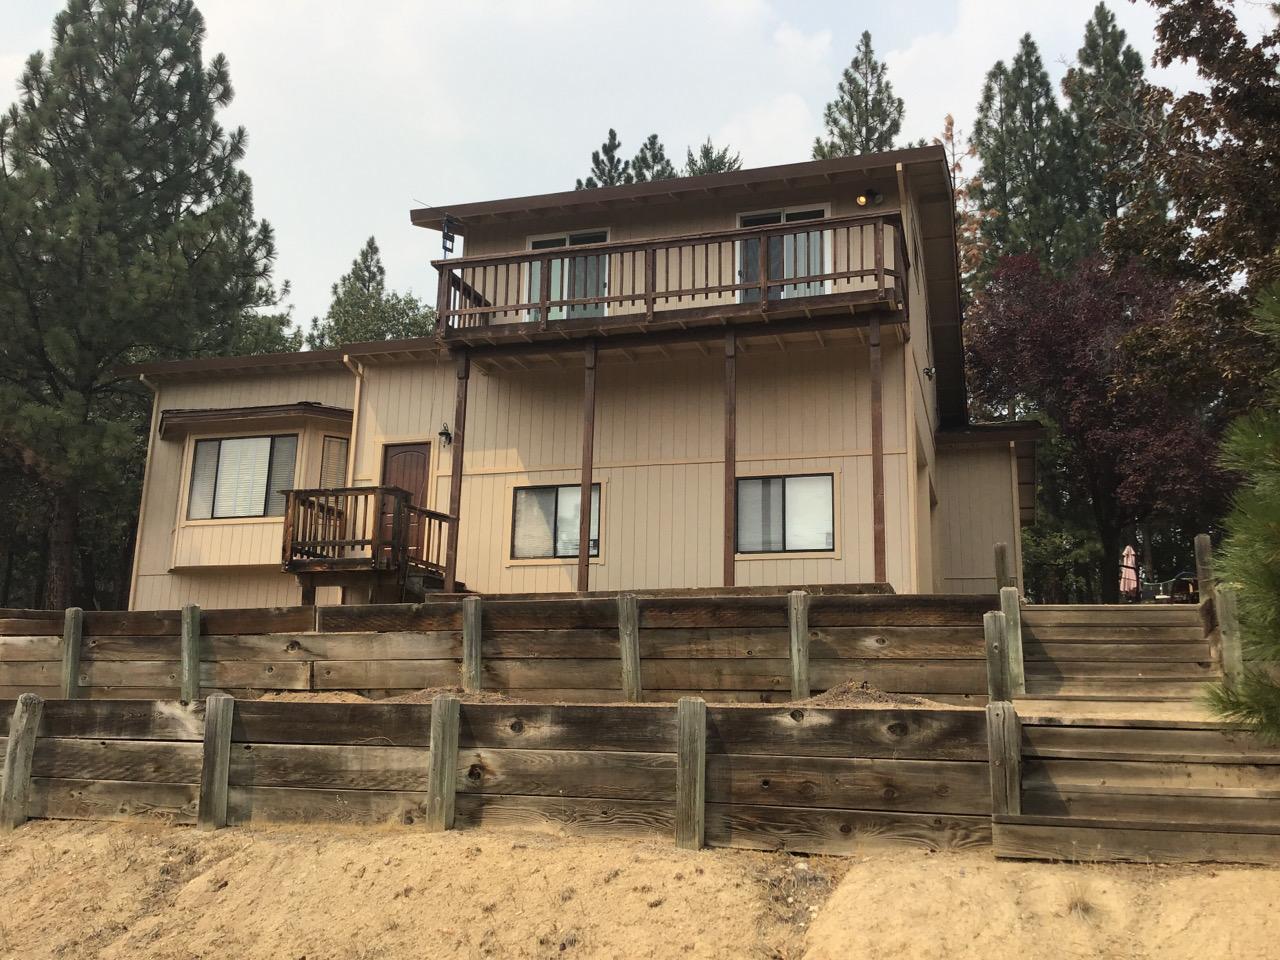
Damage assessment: no_damage